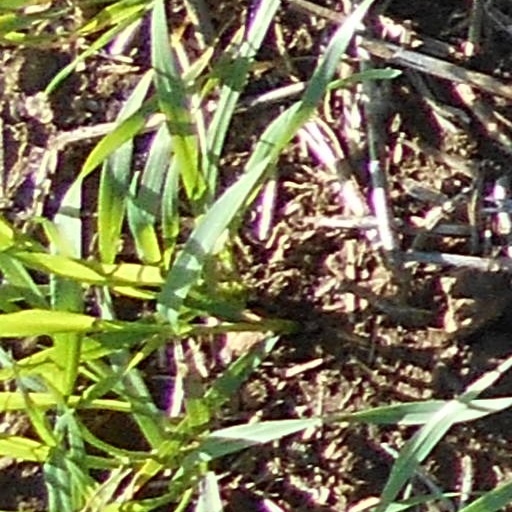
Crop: wheat